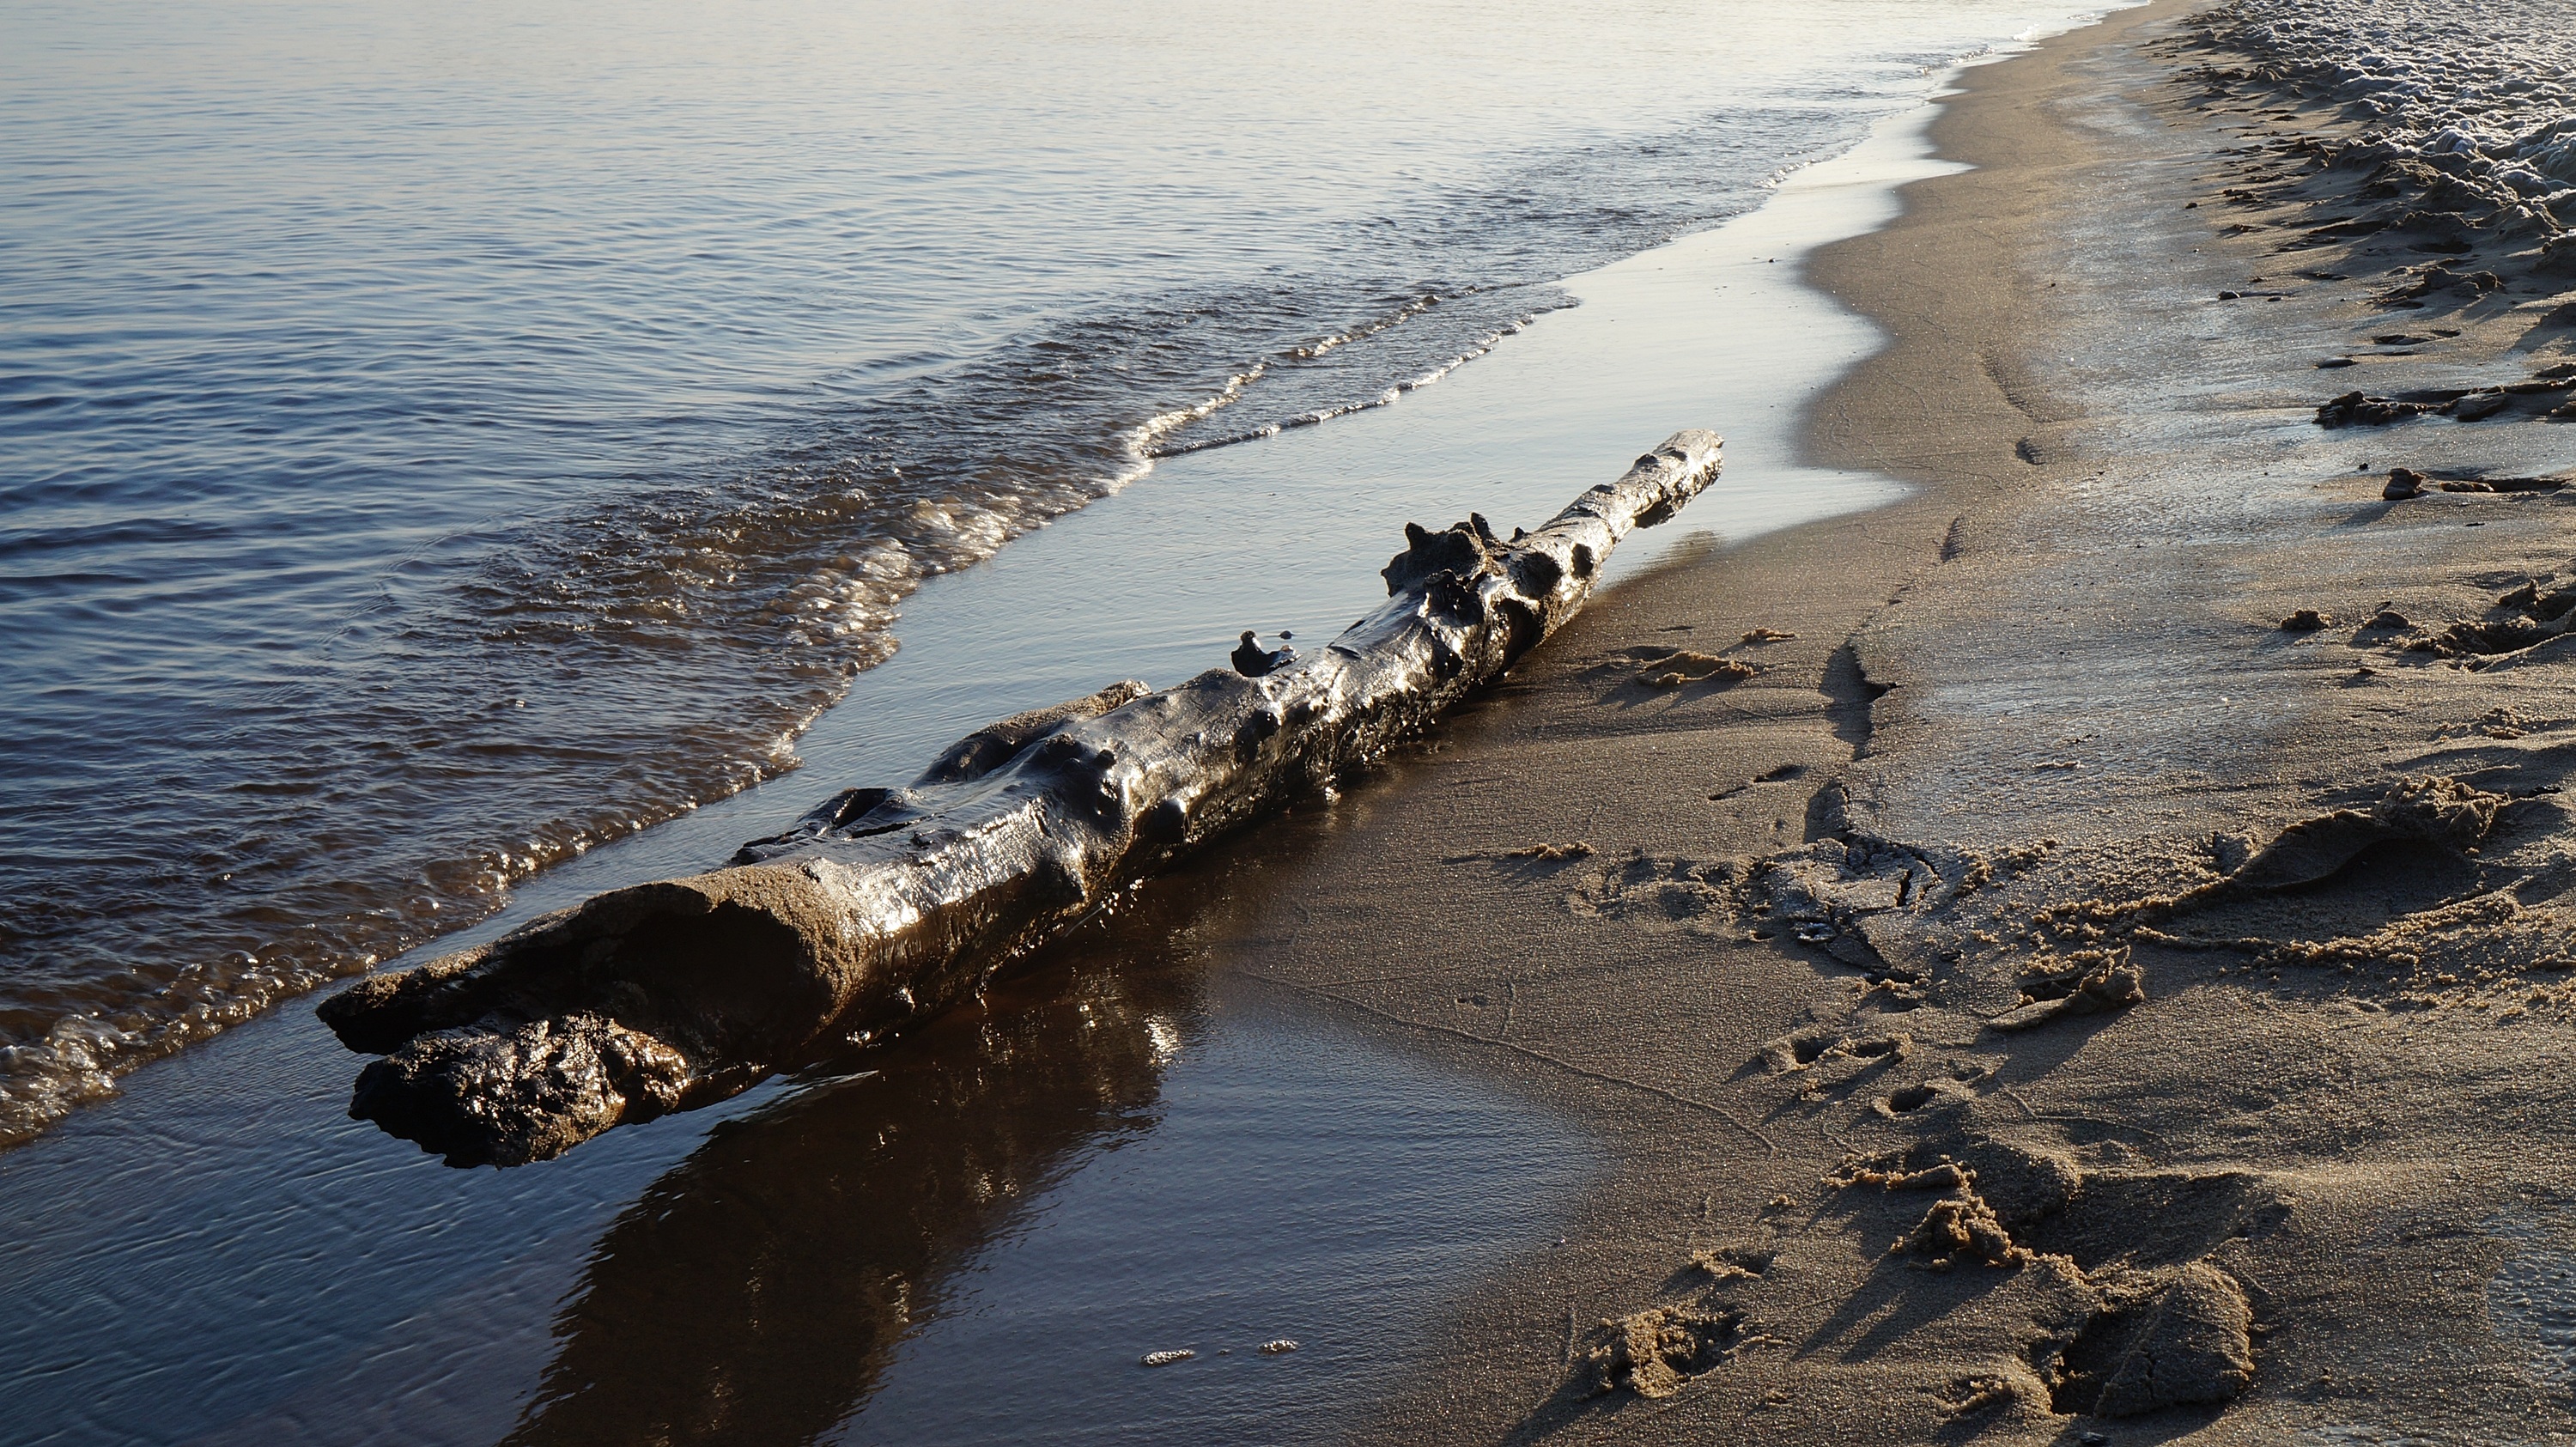
beach, landscape, sea, coast, water, nature, sand, rock, ocean, shore, wave, cliff, log, reflection, bay, terrain, material, body of water, poland, sandy beach, breakwater, cape, the baltic sea, the waves, wet sand, northern poland, mudflat, wind wave